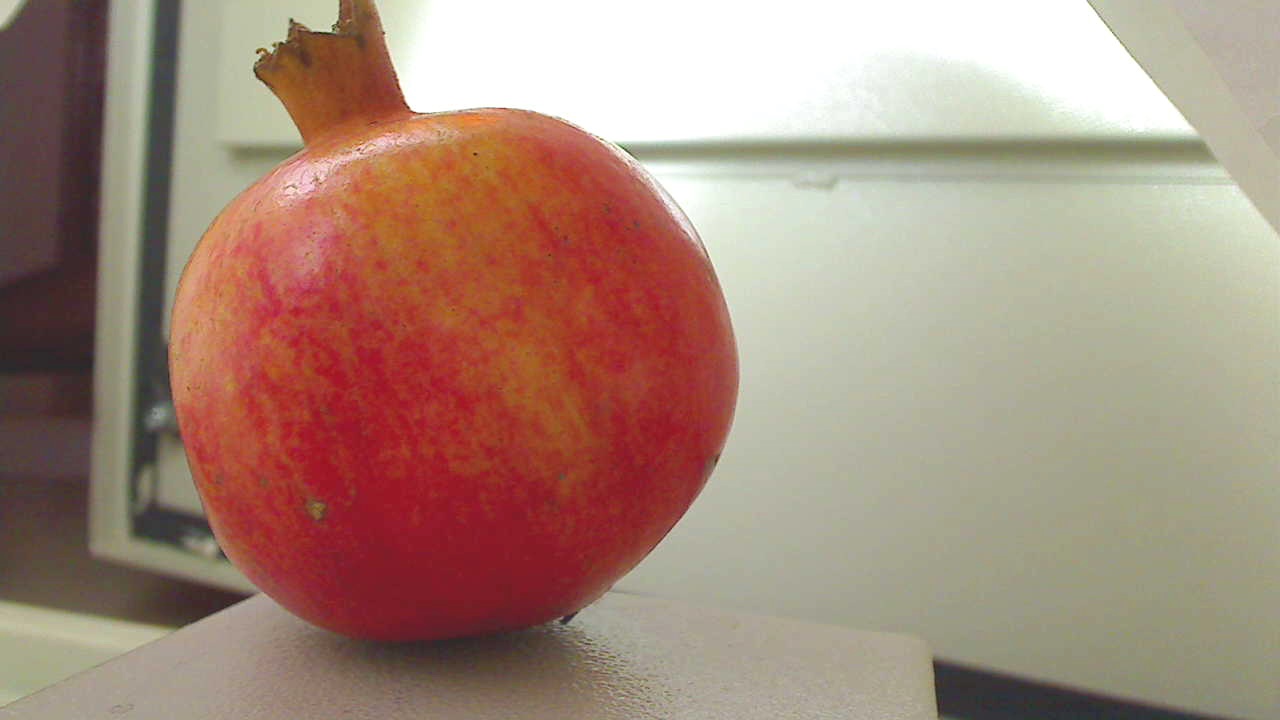
Grade: grade-2
Quality: quality-3